Plains zebra

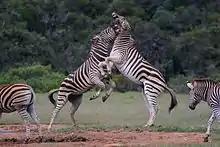
Two male zebras fighting in the Addo Elephant National Park, South Africa

Mares exist in a hierarchy, with the alpha female being the first to mate with the harem stallion and being the one to lead the group. When new mares are added to the group, they are met with hostility by the other mares. Thus, the harem stallion must shield the new mares until the aggression subsides. The most recently added females rank lowest. Females that become unfit or weak may drop in their rank, though. The female membership of a harem stays intact, even if a new stallion takes over. During herd gatherings, family stallions may be cordial towards each other, while the mares are less tolerant.